Cuisine of Monmouthshire

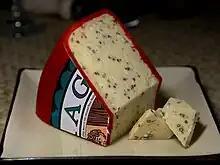
Y Fenni cheese

The form of basket known as a putt was less commonly used, with the last putt weirs at Goldcliff being abandoned in the 1920s because they required much greater skill in basket weaving due to their larger size. Putts were only used on the Severn estuary and were made up of three sections, known as the kipe, butt and fore wheel. The baskets were made at Redwick and were designed to catch all kinds of fish from salmon to shrimps